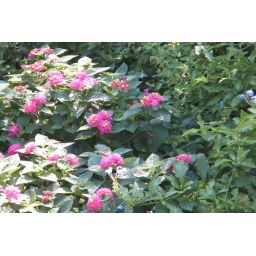
flowers as we were rushing by on the train